Joachim Van Damme

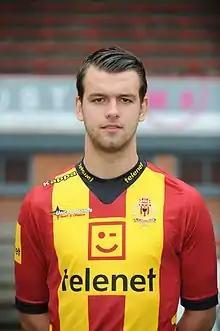
Van Damme with KV Mechelen

Joachim Van Damme (born 23 July 1991) is a Belgian professional footballer who plays as a defensive midfielder or centre-back.